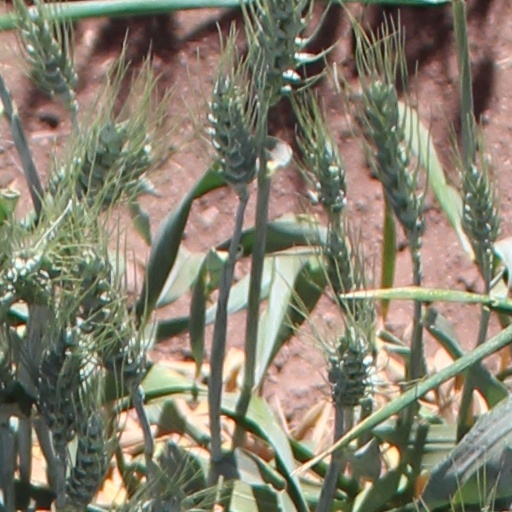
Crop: wheat